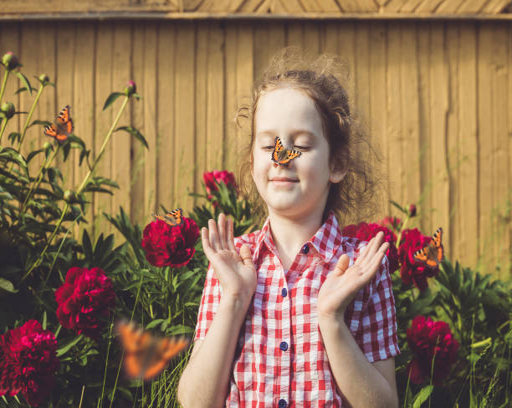
little girl with a butterfly on his nose